Parc des Eaux Vives

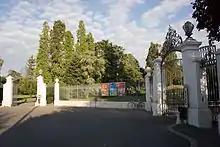
Parc des Eaux-Vives

The Parc des Eaux Vives is a park situated at the Quai Gustave-Ador in Geneva with a surface area of . It is a sloping hillside park topped by a historic mansion dating back to the 18th century, that now serves as a hotel and restaurant. The headquarters of the Geneva Sports Association is also located in this park.